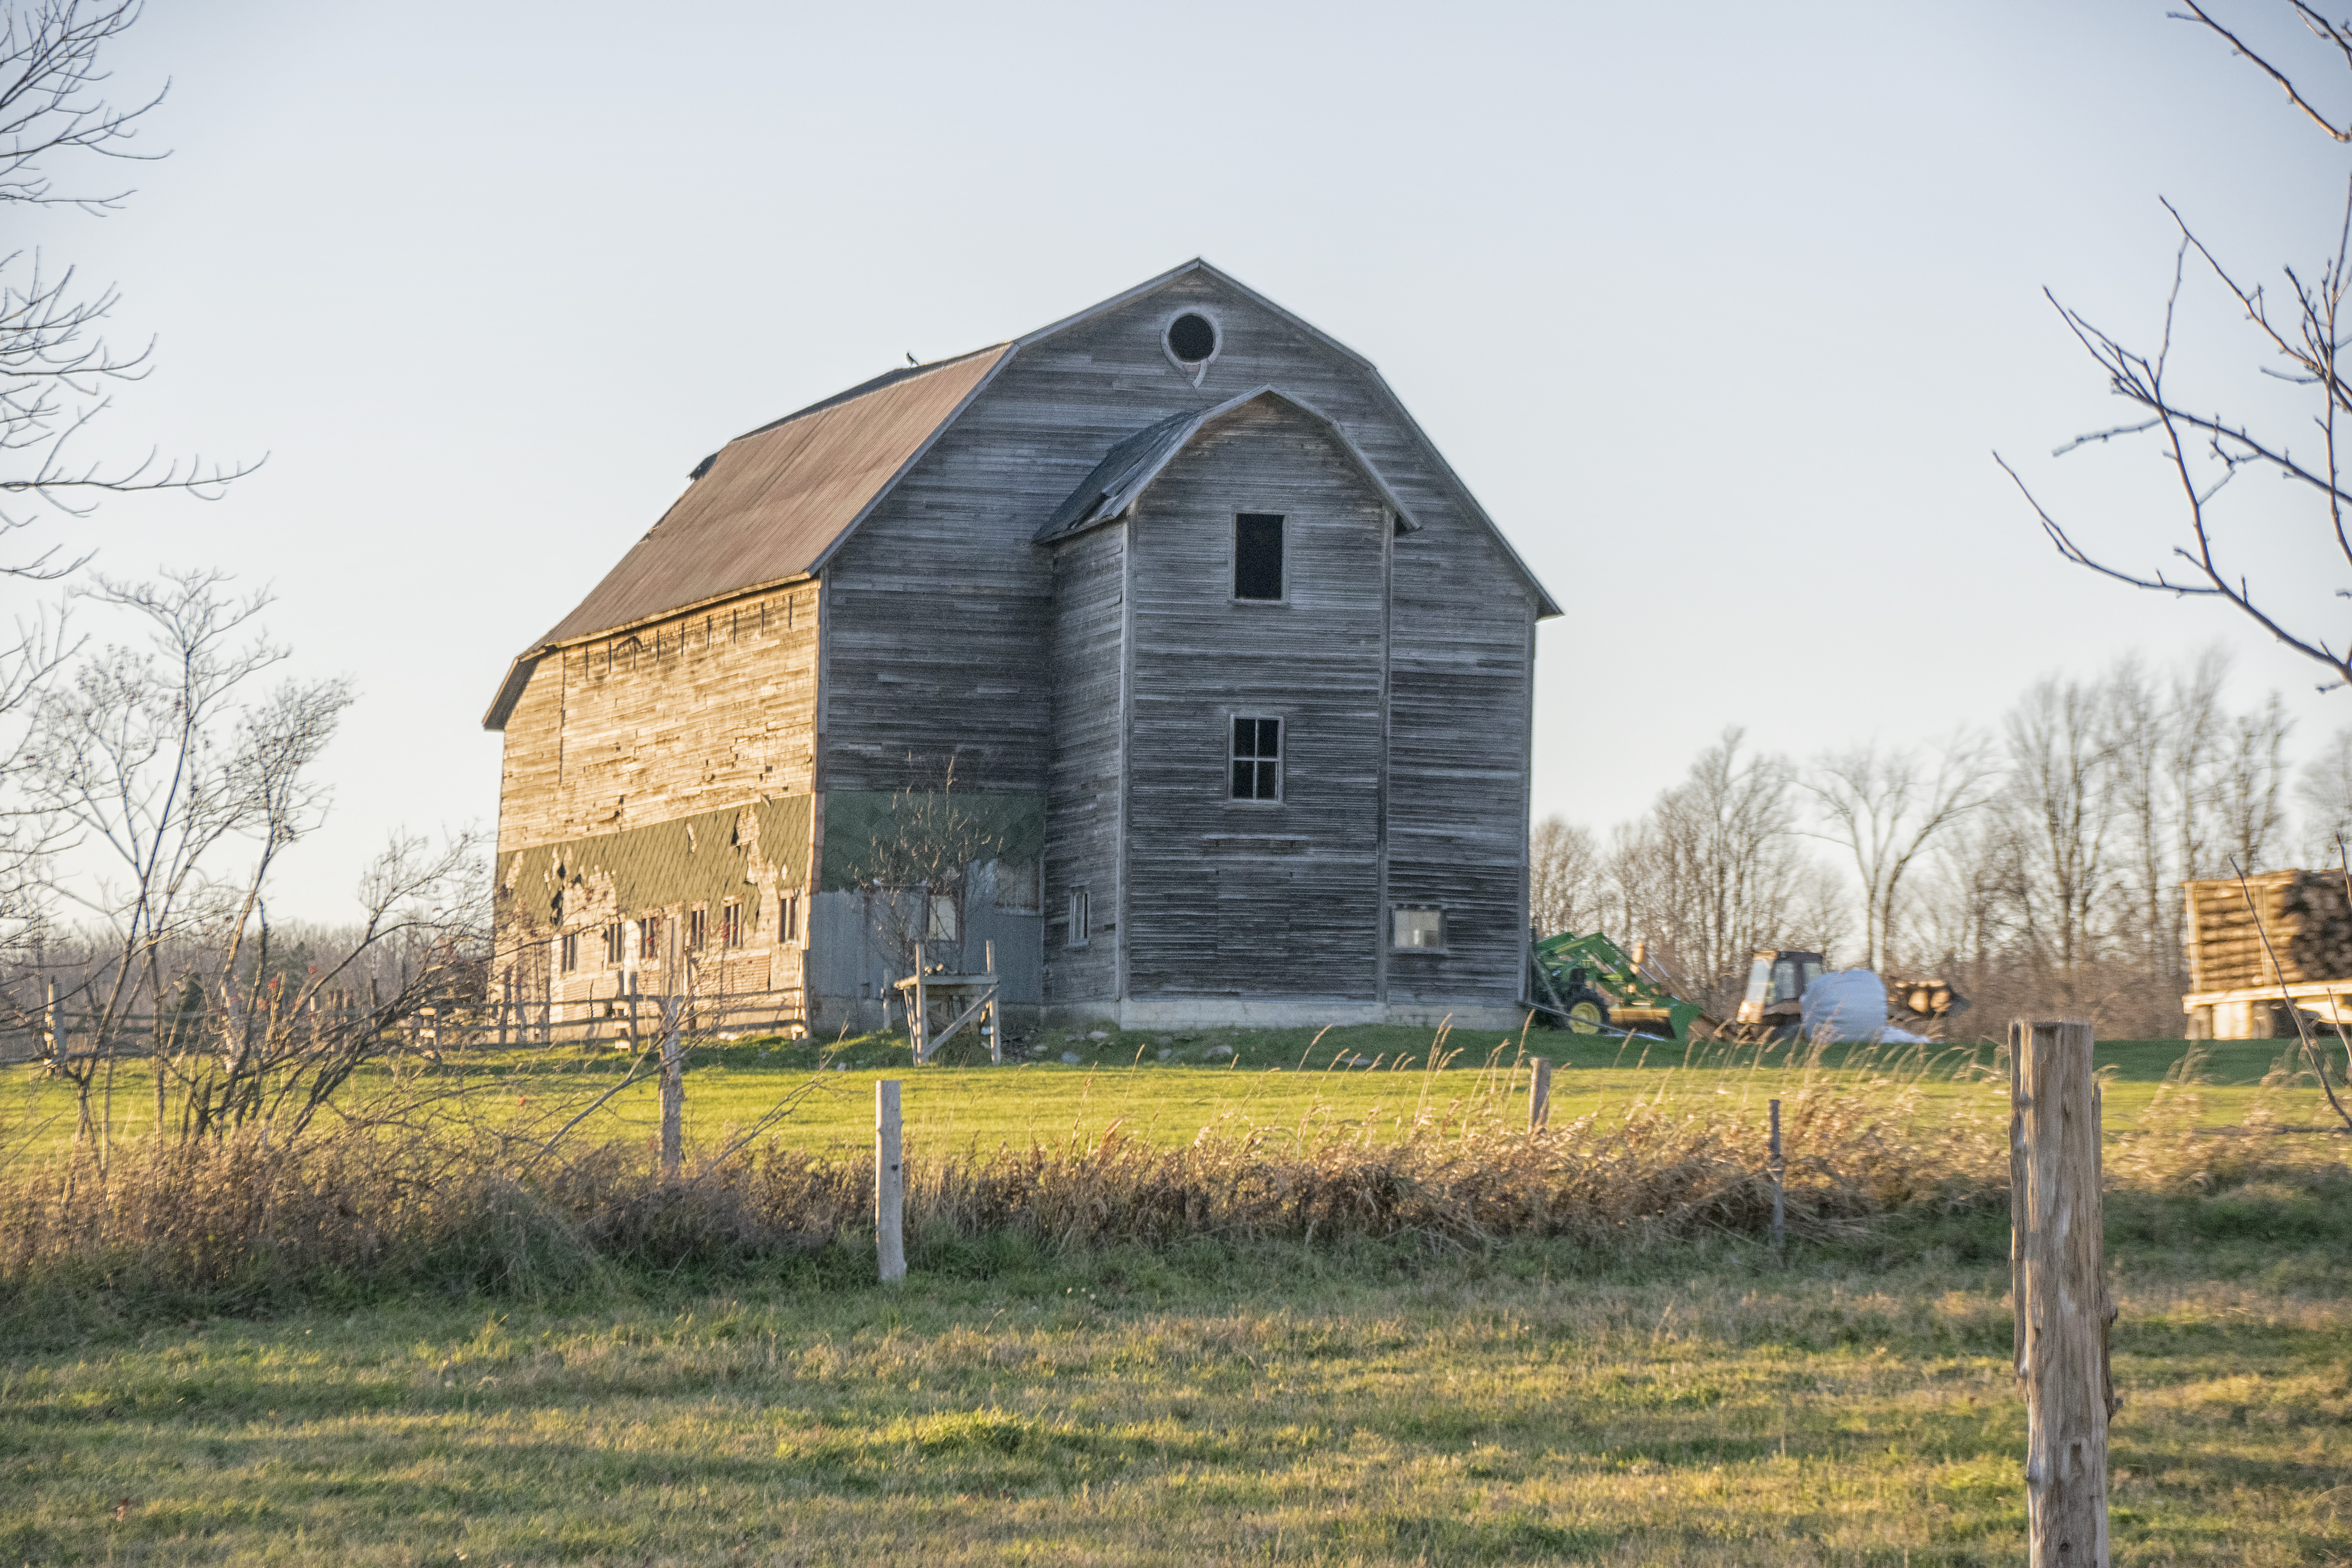
nature, farm, prairie, house, building, barn, home, shack, church, chapel, place of worship, canada, estate, quebec, sherbrooke, rural area